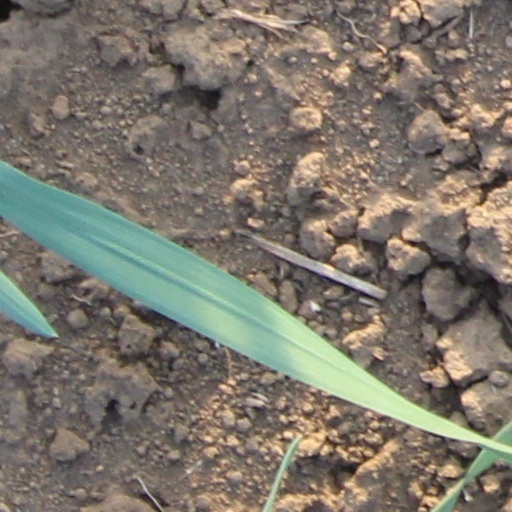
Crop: wheat